Mussanjemaatu

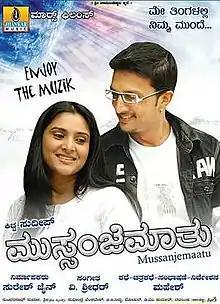
ಮುಸ್ಸಂಜೆಮಾತು

Mussanjemaatu (transl. Evening Talk) is a 2008 Indian Kannada-language romance film starring Sudeep and Ramya. The film was directed by Mussanje Mahesh. The movie is produced by Suresh Jain. The music of the film was launched on 4 April 2008. The movie was released on 16 May 2008 in India. It was released in the United States and in Toronto on 30 November 2008. This film became a comeback for Sudeep after huge flops. The film was remade in Bengali as "Achena Prem".